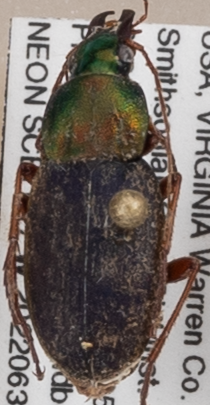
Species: Chlaenius emarginatus
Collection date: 2022-06-30
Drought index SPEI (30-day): -0.028
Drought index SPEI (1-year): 0.676
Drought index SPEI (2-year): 0.63